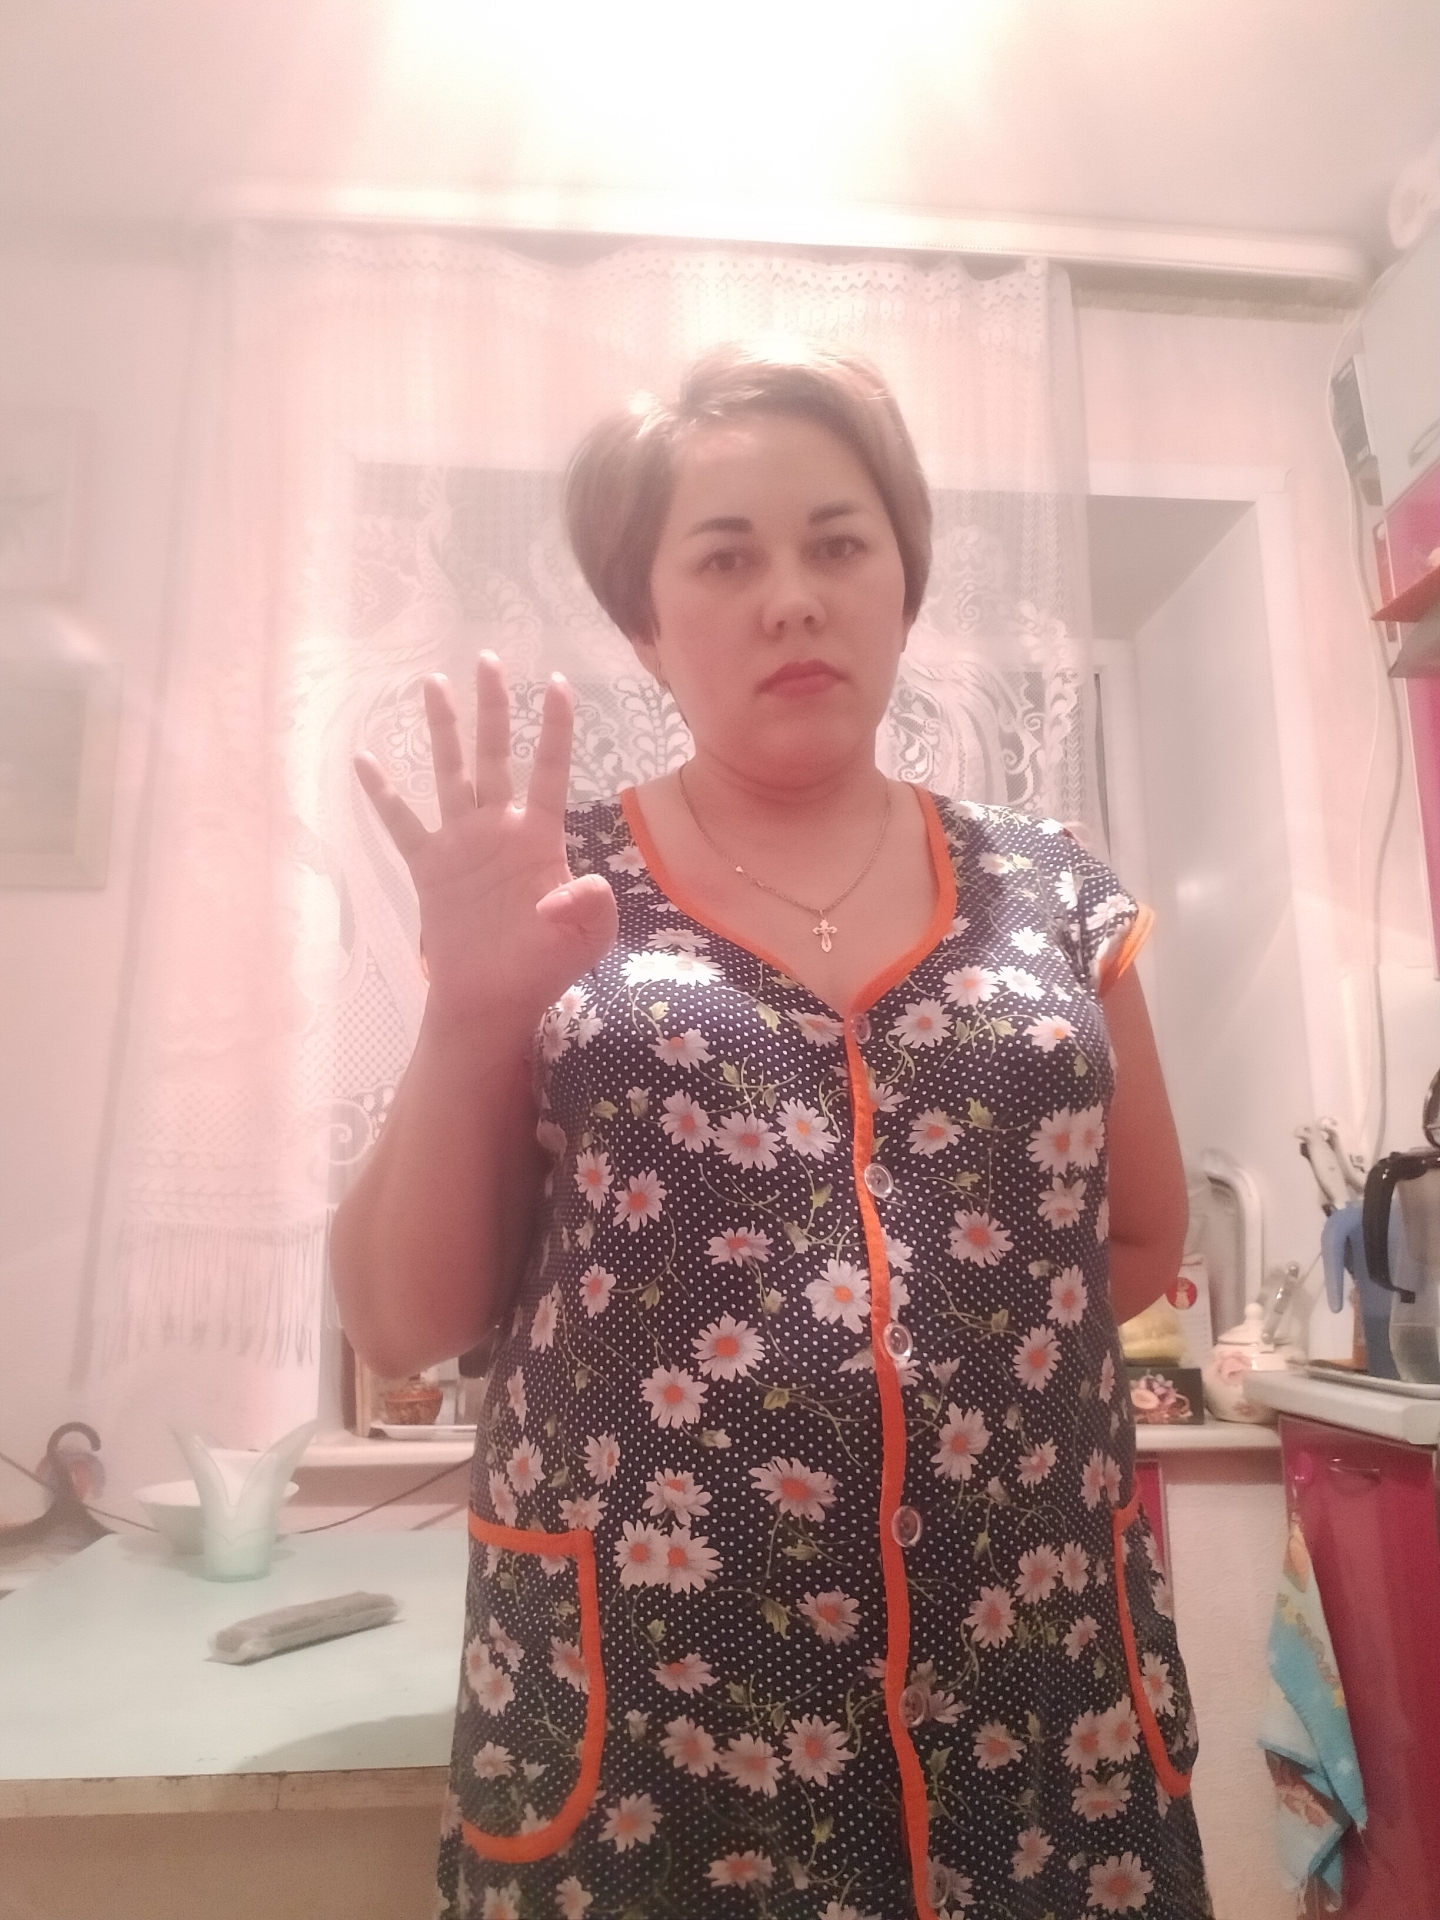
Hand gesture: four